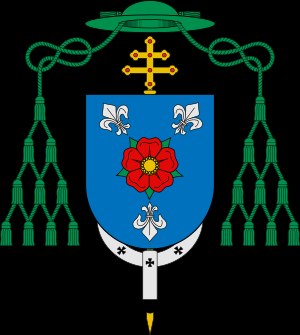
Ærkebispegården / Ærkebispegården i middelalderen
Olav Engelbrekssons våbenmærke.
Ærkebispegården i Trondheim er et slotsanlæg i sten på 100 x 100 meter, der ligger i Trondheim, Norge lige ved siden af Nidarosdomen mod nord.